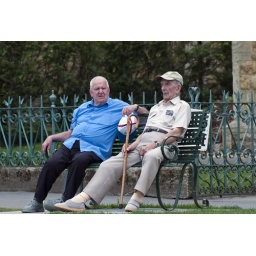
A couple of oldies sitting and chatting on the bench by the river at Bourton-on-the-water.